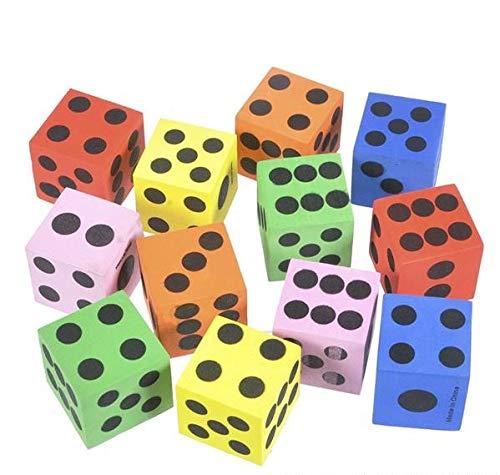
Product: Rhode Island Novelty ~ 12 ~ Foam Dice ~ 1.5 Inch ~ Games Math Teaching ~ New
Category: Toys & Games | Games & Accessories
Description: Twelve 1 1/2 inch foam dice.
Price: $4.19
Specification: ProductDimensions:6.4x4.7x1.5inches|ItemWeight:0.64ounces|ShippingWeight:3.2ounces(Viewshippingratesandpolicies)|ASIN:B002NCE6OE|Itemmodelnumber:B002NCE6OE|Manufacturerrecommendedage:36months-15years